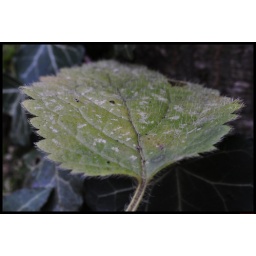
f/14, 1.6sec, iso200, 3 cm over forest floor